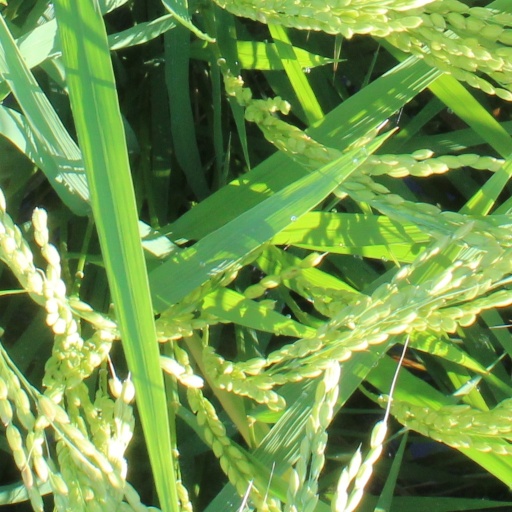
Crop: rice